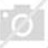
Emotion: neutral